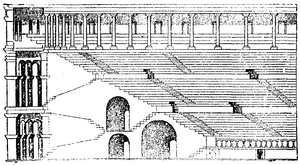
Les vomitoires, du latin vomitorium, étaient des passages voûtés le plus souvent prévus dans les amphithéâtres ou les théâtres romains afin de faciliter la circulation des spectateurs. Ils sont situés sous la cavea, qui supporte les gradins. Les vomitoria permettent de desservir les différents maeniana, et ainsi d'éviter de mettre en contact les différentes classes sociales.